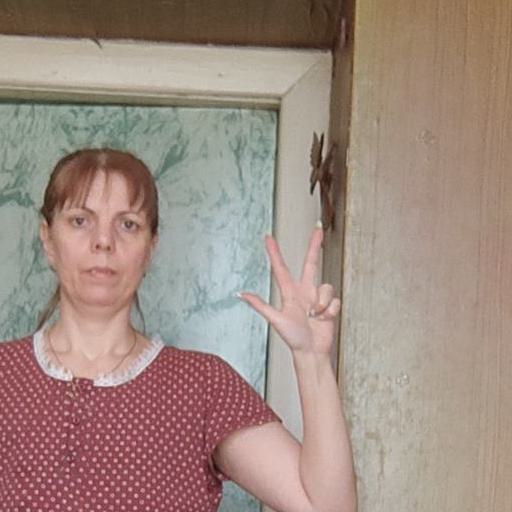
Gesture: three2